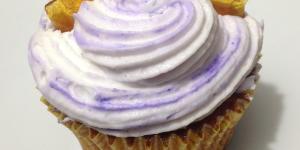
cupcakes de chocolate blanco